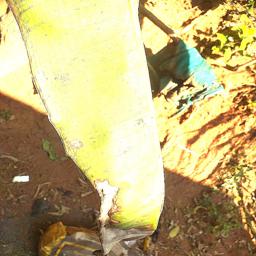
Label: MALBHOG LEAF